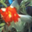
Label: aquarium_fish